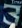
Number: 3